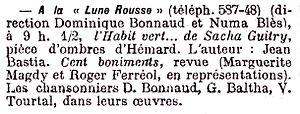
Programme du cabaret La Lune Rousse à Montmartre.
Le Logiz de la Lune Rousse, plus connu sous son nom abrégé La Lune Rousse, est un célèbre cabaret parisien, fondé en novembre 1904 par Dominique Bonnaud et Numa Blès et disparu en 1964.
Marie Jean Baptiste Dominique Bonnaud est un chansonnier, poète et goguettier français et montmartrois né le 3 janvier 1864 à Paris 16ᵉ, et mort le 17 avril 1943 à Paris. Il était membre de la goguette du Cornet et a fondé en 1904 avec Numa Blès le cabaret La Lune rousse.